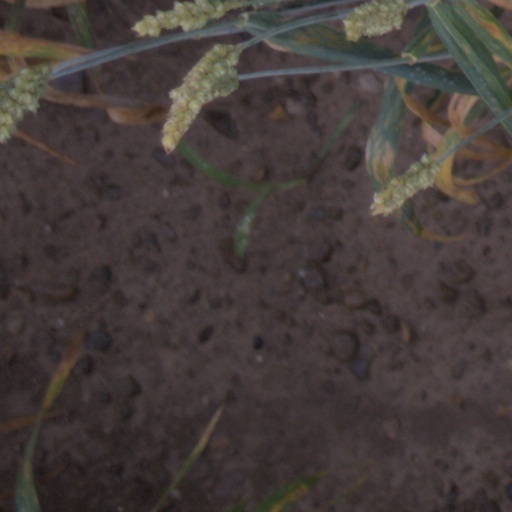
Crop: wheat